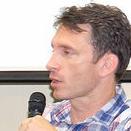
Age: 42